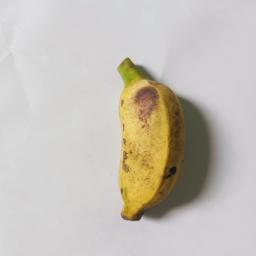
Ripeness: Ripe